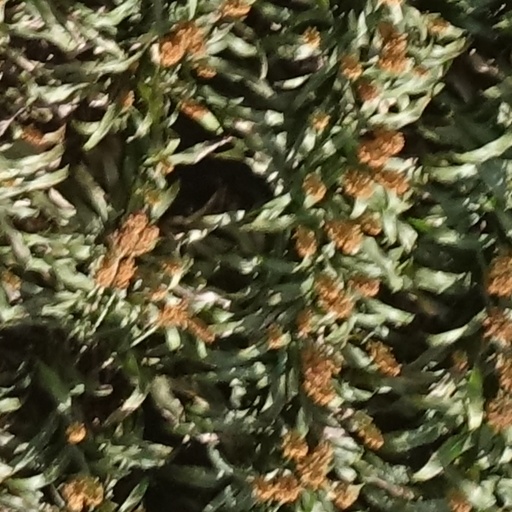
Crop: sorghum